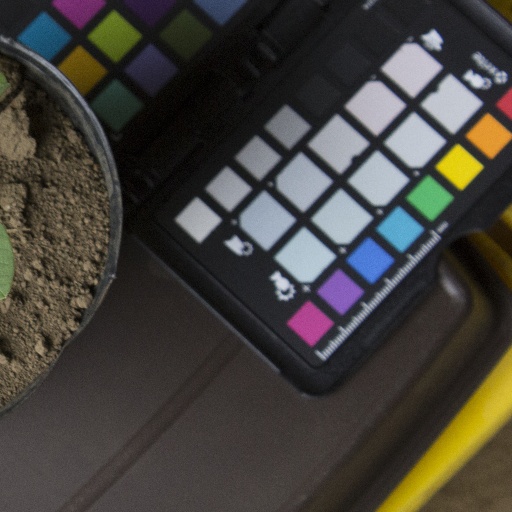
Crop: soybean